Maison Close

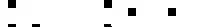

Maison Close is a French television series which premiered on Canal+ on October 4, 2010. The series was developed by Mabrouk El Mechri and is based on a concept created by Jacques Ouaniche. It is a drama set in a nineteenth-century Parisian brothel.